History of non-scheduled airlines in the United States

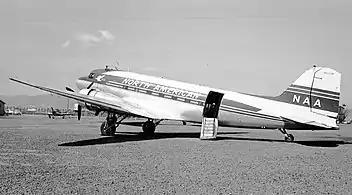
A North American Airlines DC-3 in May 1955.

One such entrepreneur was the co-founder of Fireball Air Express, Stanley D. Weiss, who early in 1949 formed a ticketing agency called North American Airlines with Ross R. Hart and Jack B. Lewin, the founders of his principal competitor Viking Air Lines. While the individual companies retained their Letters of Registration, and therefore their monthly allowance of flights, North American Airlines sold the tickets, advertised its brand, and arranged their flights. In effect, Weiss created a conglomerate which doubled the number of monthly flights allotted to his company and rebranded the technically disparate components with the North American Airlines logo, such that any passenger would believe they were dealing with a single entity. He then acquired more nonscheduled airlines—Twentieth Century Airlines, Trans-American Airlines, Trans-National Airlines, and Hemisphere Air Transport—to bring North American Airlines' de facto fleet to 14 DC-3s and 1 DC-4, and to ensure the "3 and 8" limit would never again strangle their business. Another non-sked businessman named Irving Herman became Weiss' chief competitor through a similar scheme called Super Skycoach, which comprised Great Lakes Airlines, Currey Air Transport, and Trans Alaskan Airlines held together by the Trans Continental Airlines ticketing agency. In setting up his evasive business, however, Herman acted with greater caution than Weiss, whose bold maneuver attracted the ire of both scheduled airlines and the CAB.